Filmfare Critics Award for Best Actress – Malayalam

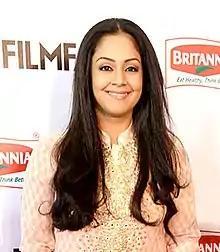
The 2024 recipient: Jyothika for "Kaathal – The Core"

The Filmfare Critics Award for Best Actress – Malayalam is given by "Filmfare" as part of its annual Filmfare Awards South for Malayalam films. The award is given by the chosen jury of critics assigned.